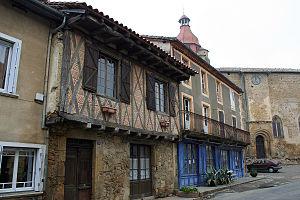
Aignan est une commune française située dans le département du Gers, en région Occitanie.